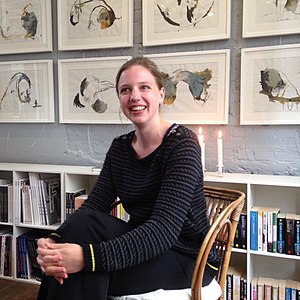
Rina Ronja Kari
Rina Ronja Kari er en dansk politiker og MEP for Folkebevægelsen mod EU siden 5. februar 2014, hvor hun afløste Søren Søndergaard. Hun blev valgt som spidskandidat til Europa-Parlamentsvalget 25. maj 2014. Tidligere har hun været organisationskonsulent i fagforeningen Pædagogstuderendes LandsSammenslutning. Kari er medlem af Enhedslisten.